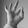
ASL letter: F